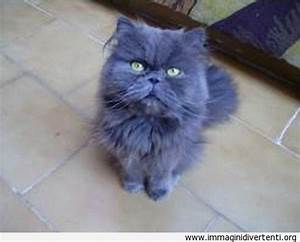
Label: gatto